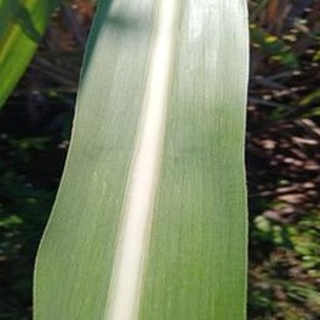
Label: healthy_sugarcane